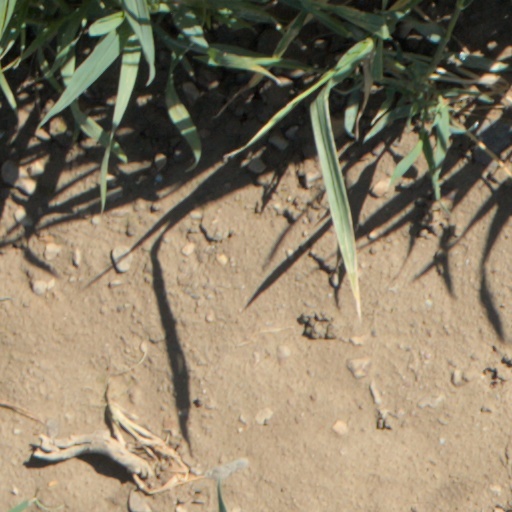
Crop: wheat